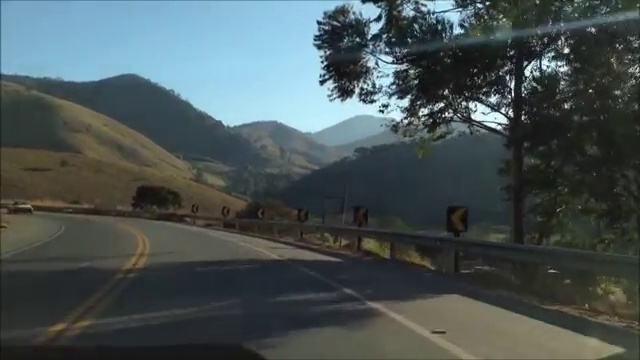
Fire: no
Smoke: no